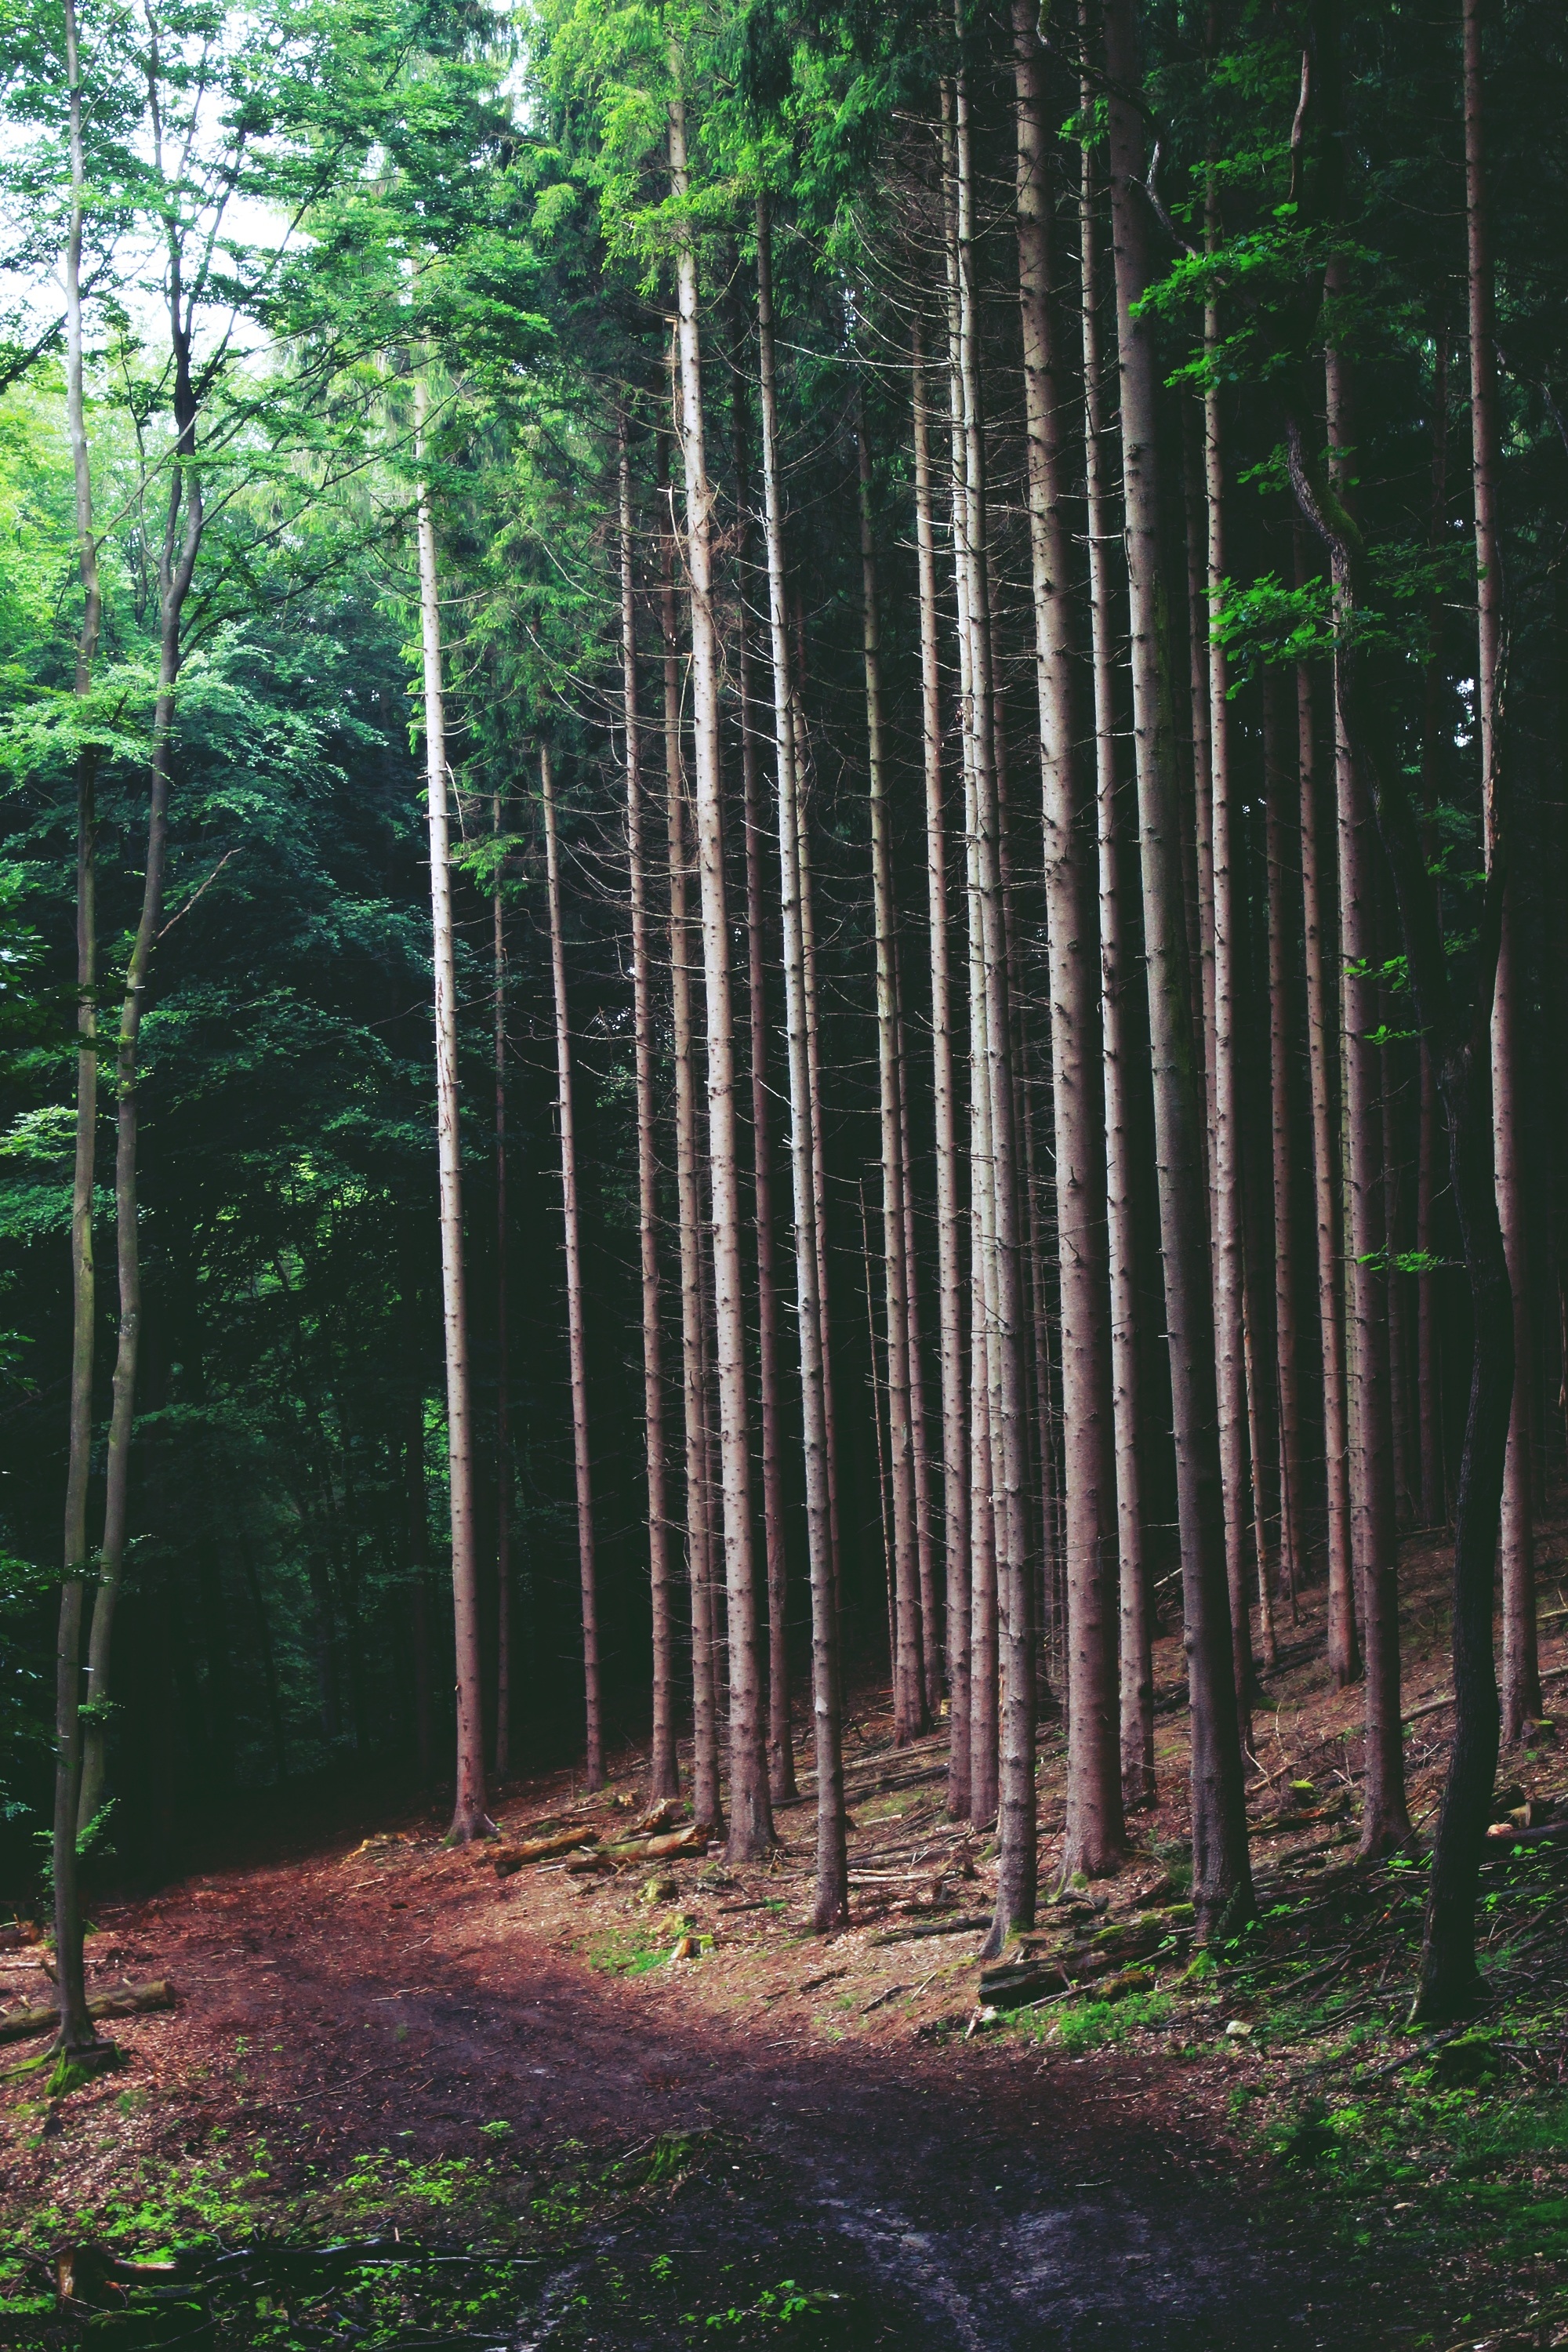
landscape, tree, nature, forest, branch, plant, sunlight, atmosphere, mystical, green, jungle, trees, spruce, rainforest, deciduous, weird, grove, gloomy, woodland, habitat, mood, away, ecosystem, forest path, mysticism, biome, old growth forest, natural environment, geographical feature, woody plant, temperate broadleaf and mixed forest, temperate coniferous forest